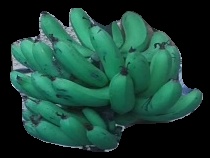
Variety: pachbale
Grade: grade3